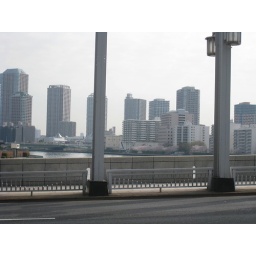
IMG_0594 Tsukiji fish market with river close by